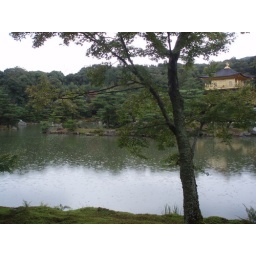
tree by the golden palace temple Kyoto Japan